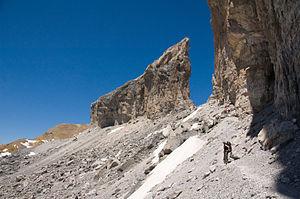
Brèche de Roland dans les Pyrénées
La Brèche de Roland est un film français réalisé par les frères Larrieu, sorti en France le 15 novembre 2000.